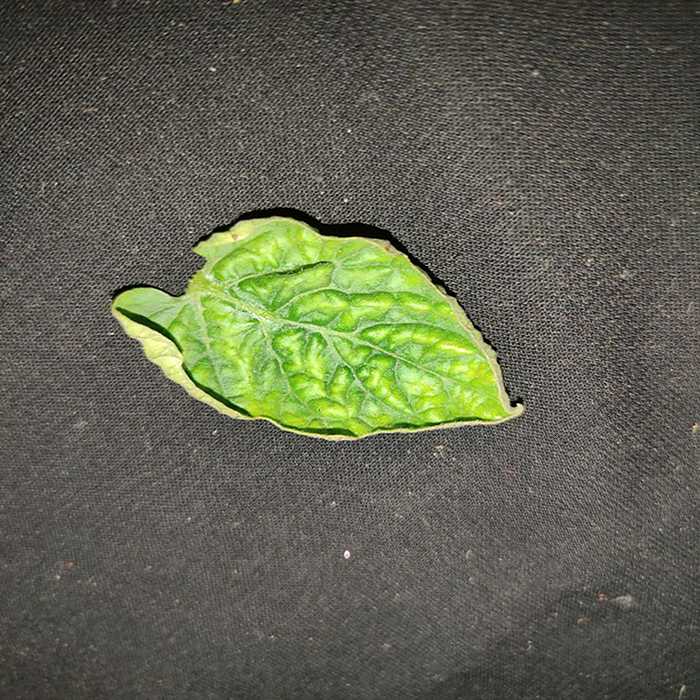
Plant: Tomato
Label: Tomato leaf curl virus